Gerard Shelley

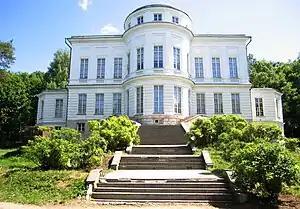
Palace of the Bobrinsky family

In December of the same year, Shelley went back to the UK for Christmas and defended Rasputin. In his book "The speckled domes" he describes Rasputin as an ascetic, an old testament prophet, or as a medieval figure from the pages of Chaucer. "Although a peasant he had clear ideas on a host of matters." Most stories known about Rasputin, being filthy, smelly, or drunk, were invented [or exaggerated] by the Russian aristocracy, because they hated peasants, already for centuries. According to Shelley, Russia was a caste society and "perhaps no man in history has been so furiously calumniated."